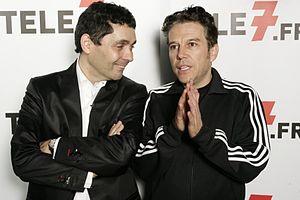
Thierry Moreau (Rédacteur en chef de Télé 7 Jours) et Phillippe Vandel (chronique de l'émission Touche pas à mon poste sur D8) lors de la soirée I Love TV organisée par le programme tv Télé 7 Jours.
Touche pas à mon poste ! est une émission de télévision française diffusée en direct sur C8, créée et animée par Cyril Hanouna, produite par H2O Productions. C'est un talk-show consacré à l'actualité de la télévision et des médias où débattent des chroniqueurs et des invités, auquel s'ajoutent des séquences de divertissement.
Thierry Jean-Pierre Moreau, né le 1ᵉʳ novembre 1964 à Fontenay-le-Comte en Vendée, est un journaliste français et ancien rédacteur en chef de Télé 7 jours. Il a été chroniqueur dans l'émission Touche pas à mon poste ! entre 2010 et 2017.